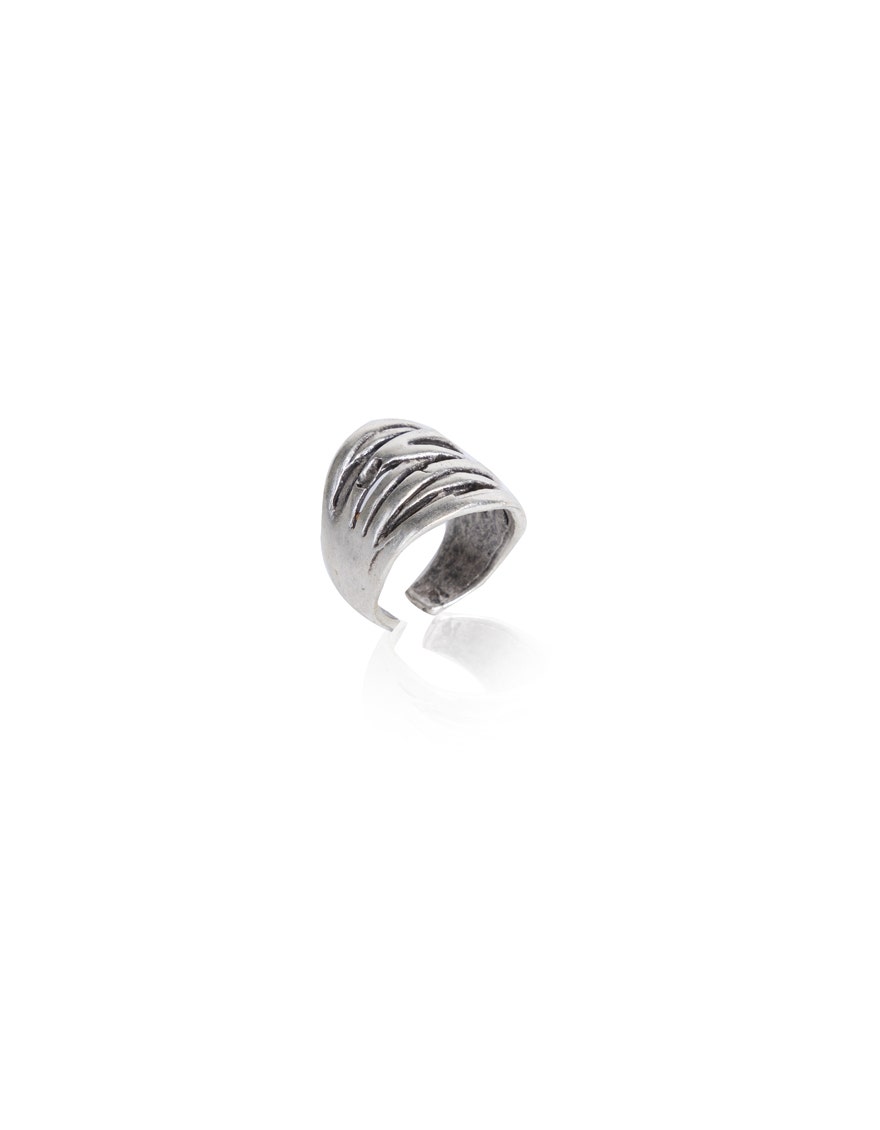
silver multi ring